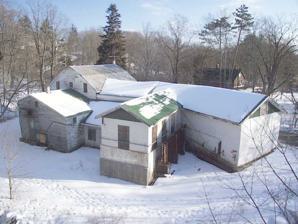
Building: Metz Ice Plant
Country: United States of America
Year built: 1869
United States historic place Metz Ice Plant U.S. National Register of Historic Places Metz Ice Plant, February 2008 Show map of Pennsylvania Show map of the United States Location Harford St., Milford, Pennsylvania Coordinates 41°19′2″N 74°47′59″W / 41.31722°N 74.79972°W / 41.31722; -74.79972 Area 9.1 acres (3.7 ha) Built 1869, 1924 Architectural style Italianate NRHP reference No. 07001206 Added to NRHP November 19, 2007 The Metz Ice Plant , also known as the Jacob Klaer Gristmill and the Milford Ice and Refrigeration Company, is an historic, American ice manufacturing plant that is located in the Delaware Water Gap National Recreation Area in Milford , Pike County, Pennsylvania . It was added to the National Register of Historic Places in 2007. History and architectural features This historic structure is a late-nineteenth century grist mill that was converted to an ice manufacturing plant. The oldest section, which was built in 1869, is a 1 + 1 ⁄ 2 -story, wood-frame building with a gambrel roof. Attached to it are two wood frame additions, the first of which was built between 1903 and 1927. Five smaller additions of concrete block construction were built between 1927 and 1950. Also extant is a penstock that carried water to the plant. The former grist mill was converted into an ice plant between 1924 and 1930. It remained in operation into the 1950s. It was added to the National Register of Historic Places in 2007. See also List of ice companies References